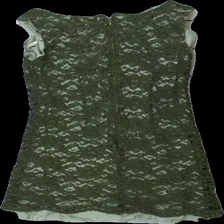
View: back
Type: Dress
Category: Ladies
Brand: Missing
Colors: Green
Material: 57% viscose 43% nylone
Pattern: Lace
Cut: Regular
Season: All
Damage location: bottom right
Damage 2 location: bottom left
Price range: <50
Recommended usage: Export
Description: grön spets klänning, egengjord, dåliga sömmar
Comment: egengjord, dåligt sydd